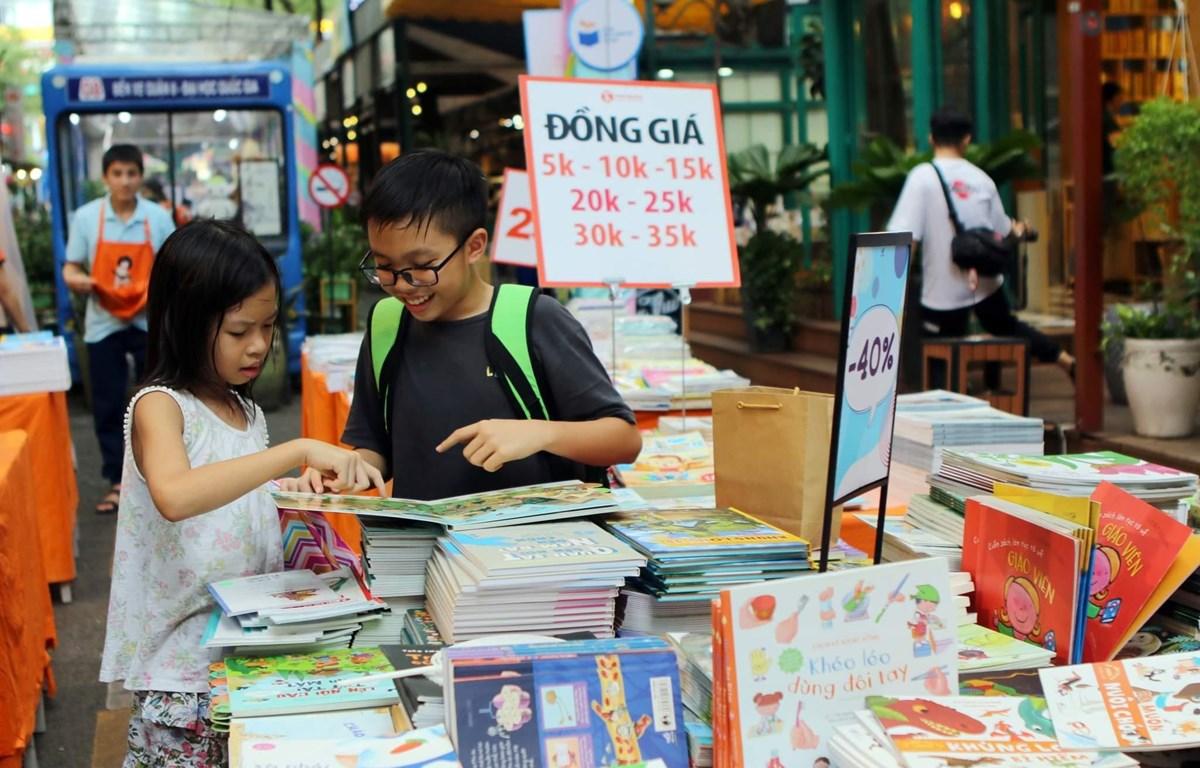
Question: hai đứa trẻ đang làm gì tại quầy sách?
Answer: hai đứa trẻ đang xem sách